Dilla Time

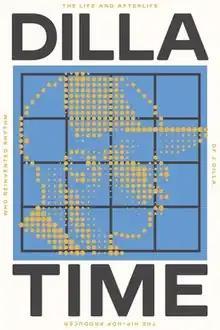

Dilla Time: The Life and Afterlife of J Dilla, the Hip-Hop Producer Who Reinvented Rhythm is a 2022 biography of hip hop producer J Dilla written by Dan Charnas. It chronicles the life of J Dilla until his death in 2006, as well as his posthumous influence on the music industry. Described as "equal parts biography, musicology, and cultural history," the book emphasizes J Dilla's signature rhythmic time-feel, which Charnas termed "Dilla time," and its wide-reaching impact on modern music.